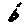
Label: 6